Maya civilization

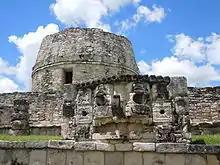
Mayapan was an important Postclassic city in the northern Yucatán Peninsula.

Mayapan was abandoned around 1448, after a period of political, social and environmental turbulence that in many ways echoed the Classic period collapse in the southern Maya region. The abandonment of the city was followed by a period of prolonged warfare, disease and natural disasters in the Yucatán Peninsula, which ended only shortly before Spanish contact in 1511. Even without a dominant regional capital, the early Spanish explorers reported wealthy coastal cities and thriving marketplaces. During the Late Postclassic, the Yucatán Peninsula was divided into a number of independent provinces that shared a common culture but varied in internal sociopolitical organization. On the eve of the Spanish conquest, the highlands of Guatemala were dominated by several powerful Maya states. The Kʼicheʼ had carved out a small empire covering a large part of the western Guatemalan Highlands and the neighbouring Pacific coastal plain. However, in the decades before the Spanish conquest of the Kaqchikel kingdom had been steadily eroding the kingdom of the Kʼicheʼ.